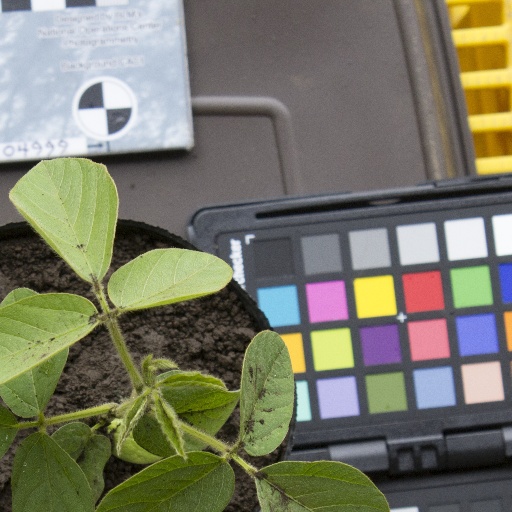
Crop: soybean